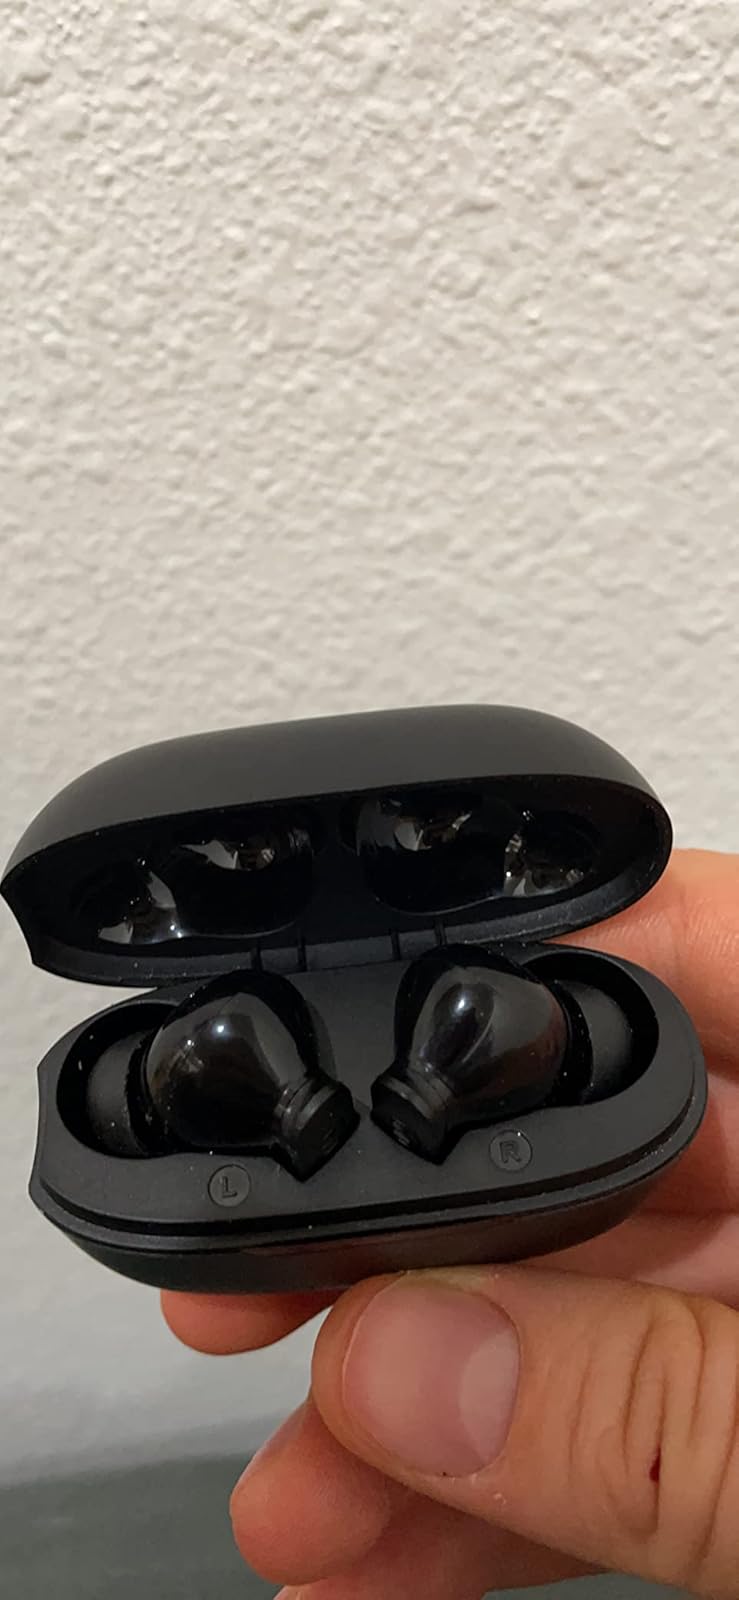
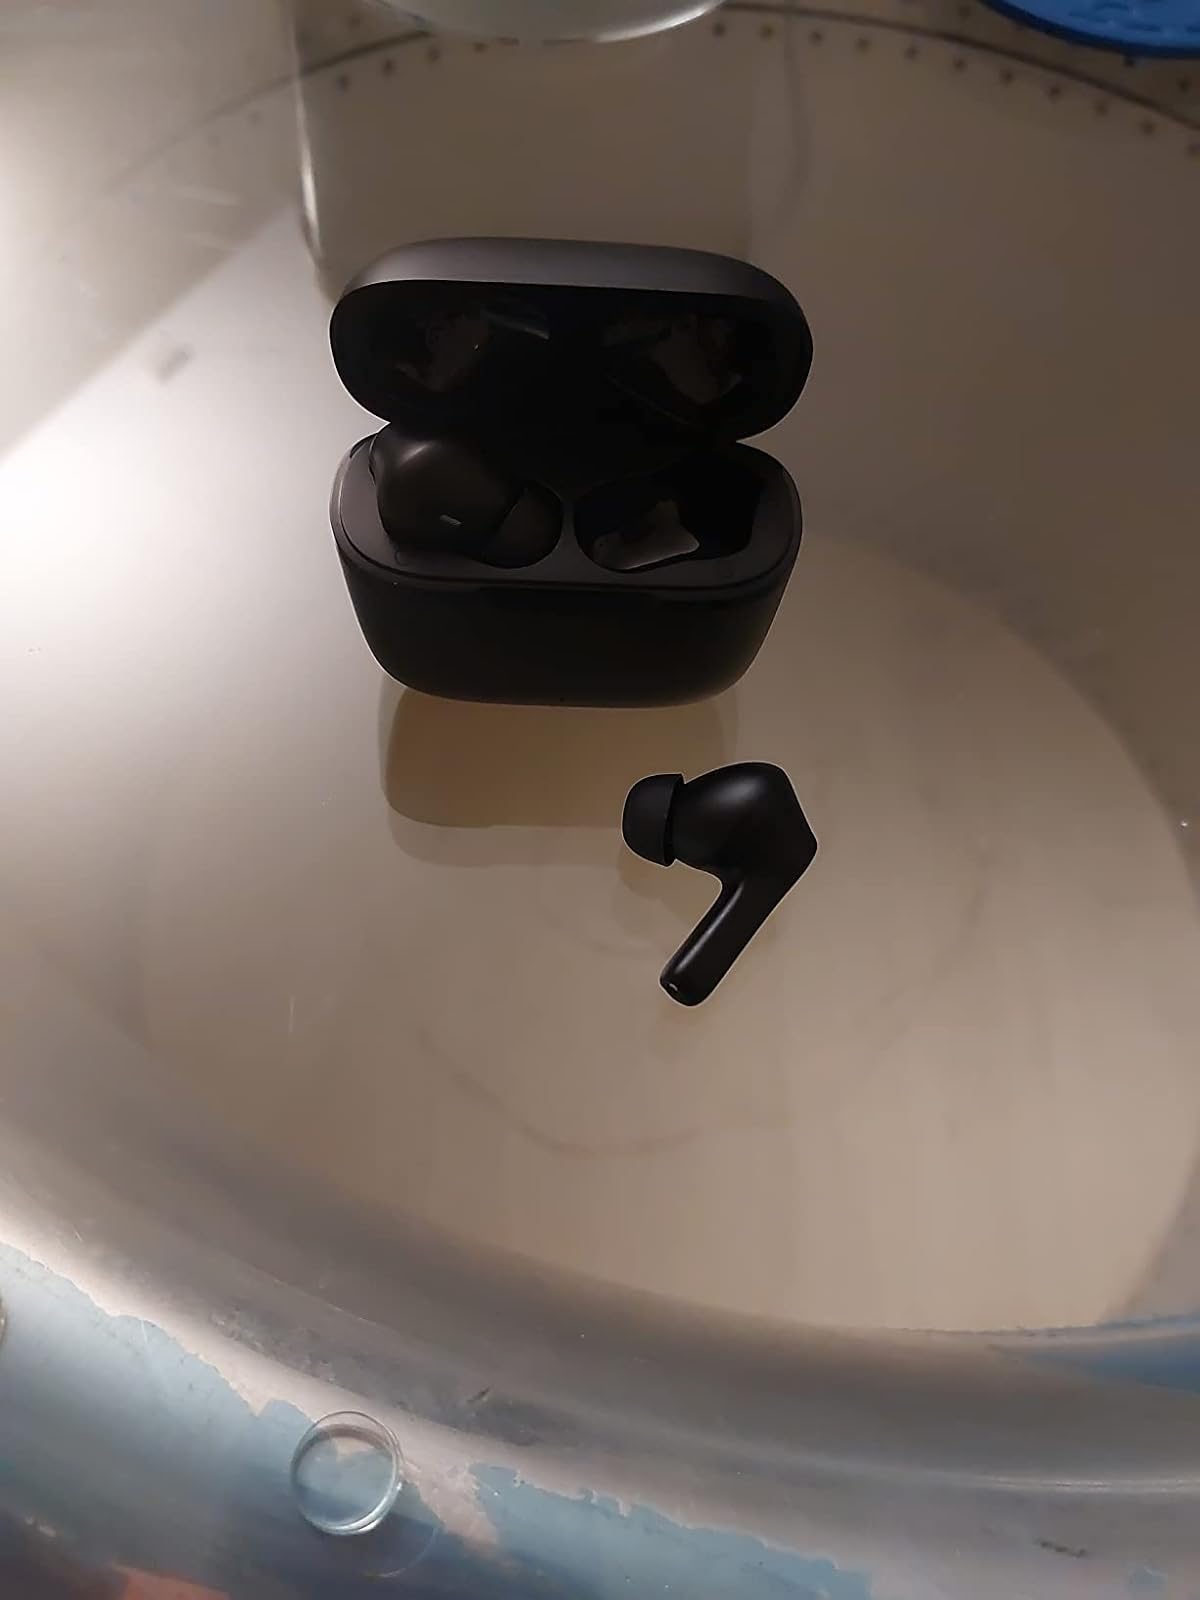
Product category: earbuds
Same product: no